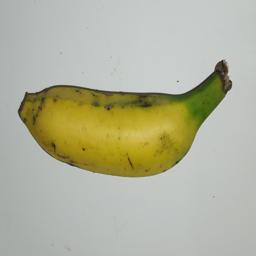
Ripeness: Semi-ripe